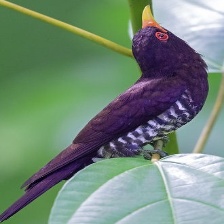
Species: VIOLET CUCKOO
Scientific name:  CHRYSOCOCCYX XANTHORHYNCHUS